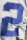
Number: 2